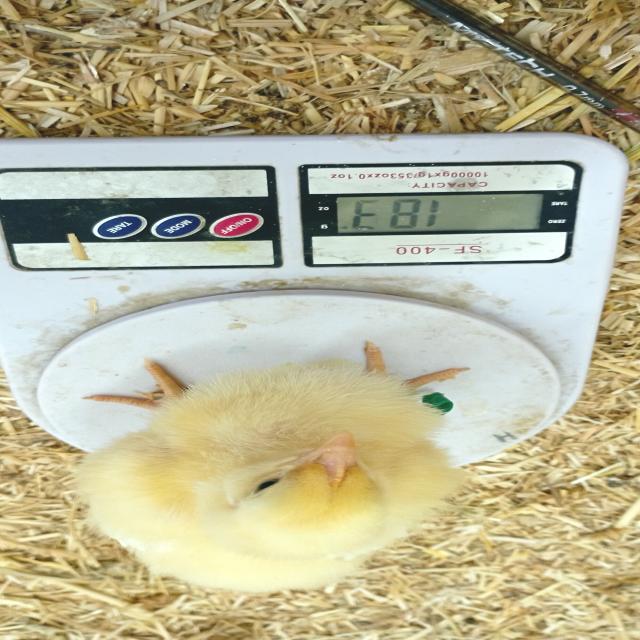
Weight: 184 g